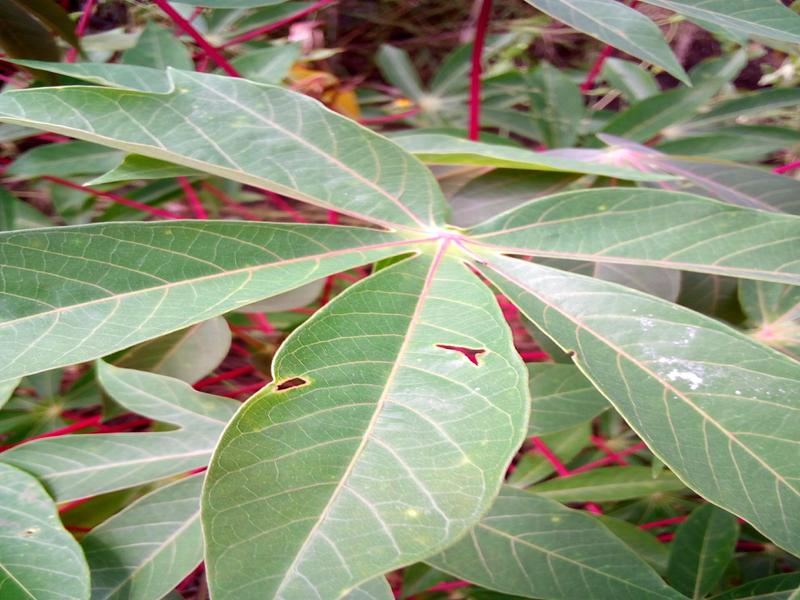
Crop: cassava
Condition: healthy